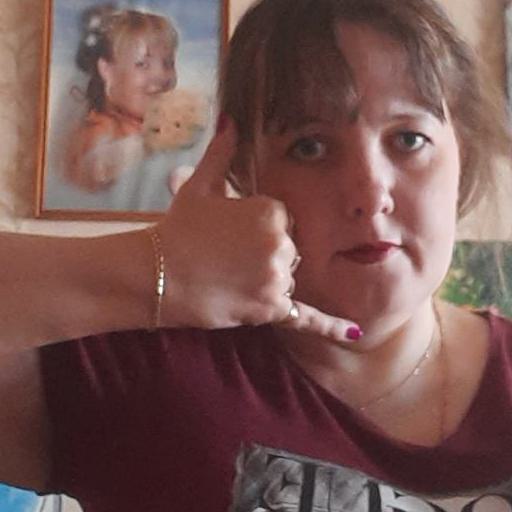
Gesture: call